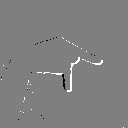
ASL letter: p